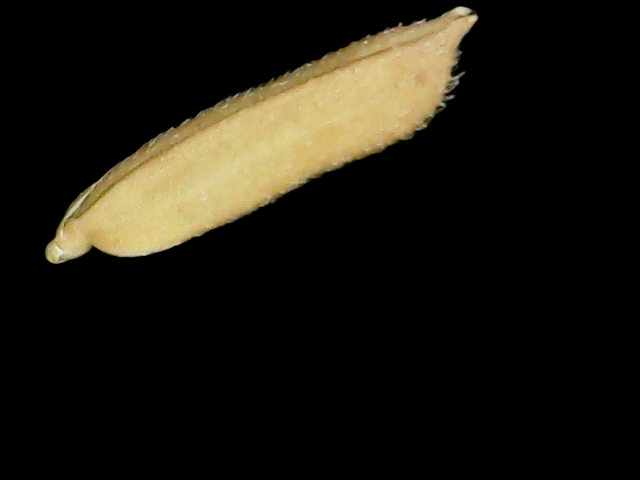
Rice variety: Binadhan19